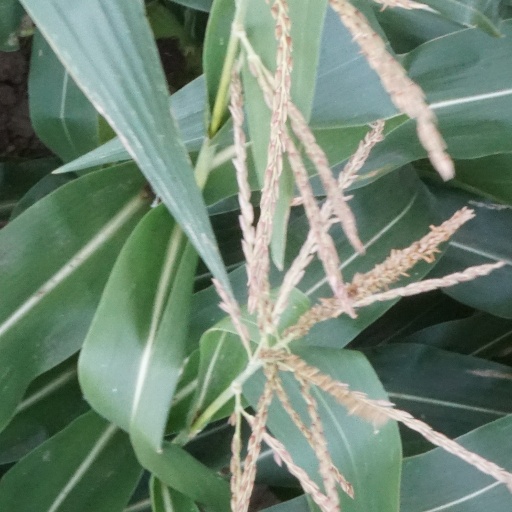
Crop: maize; corn